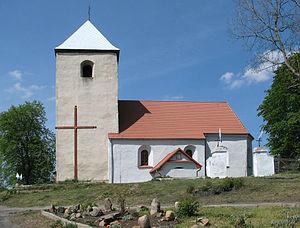
Letnica est un village polonais de la gmina de Świdnica dans la powiat de Zielona Góra de la voïvodie de Lubusz dans l'ouest de la Pologne.